The Substitute: Failure Is Not an Option

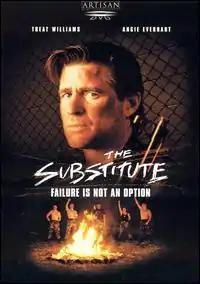
DVD cover

The Substitute: Failure Is Not An Option (also known as The Substitute 4) is a 2001 action thriller film directed by Robert Radler and starring Treat Williams as Karl Thomasson, a former mercenary who must infiltrate a military school's faculty to stop the actions of a white supremacist cult. The film is the fourth and final instalment in "The Substitute" series and was released direct-to-video.